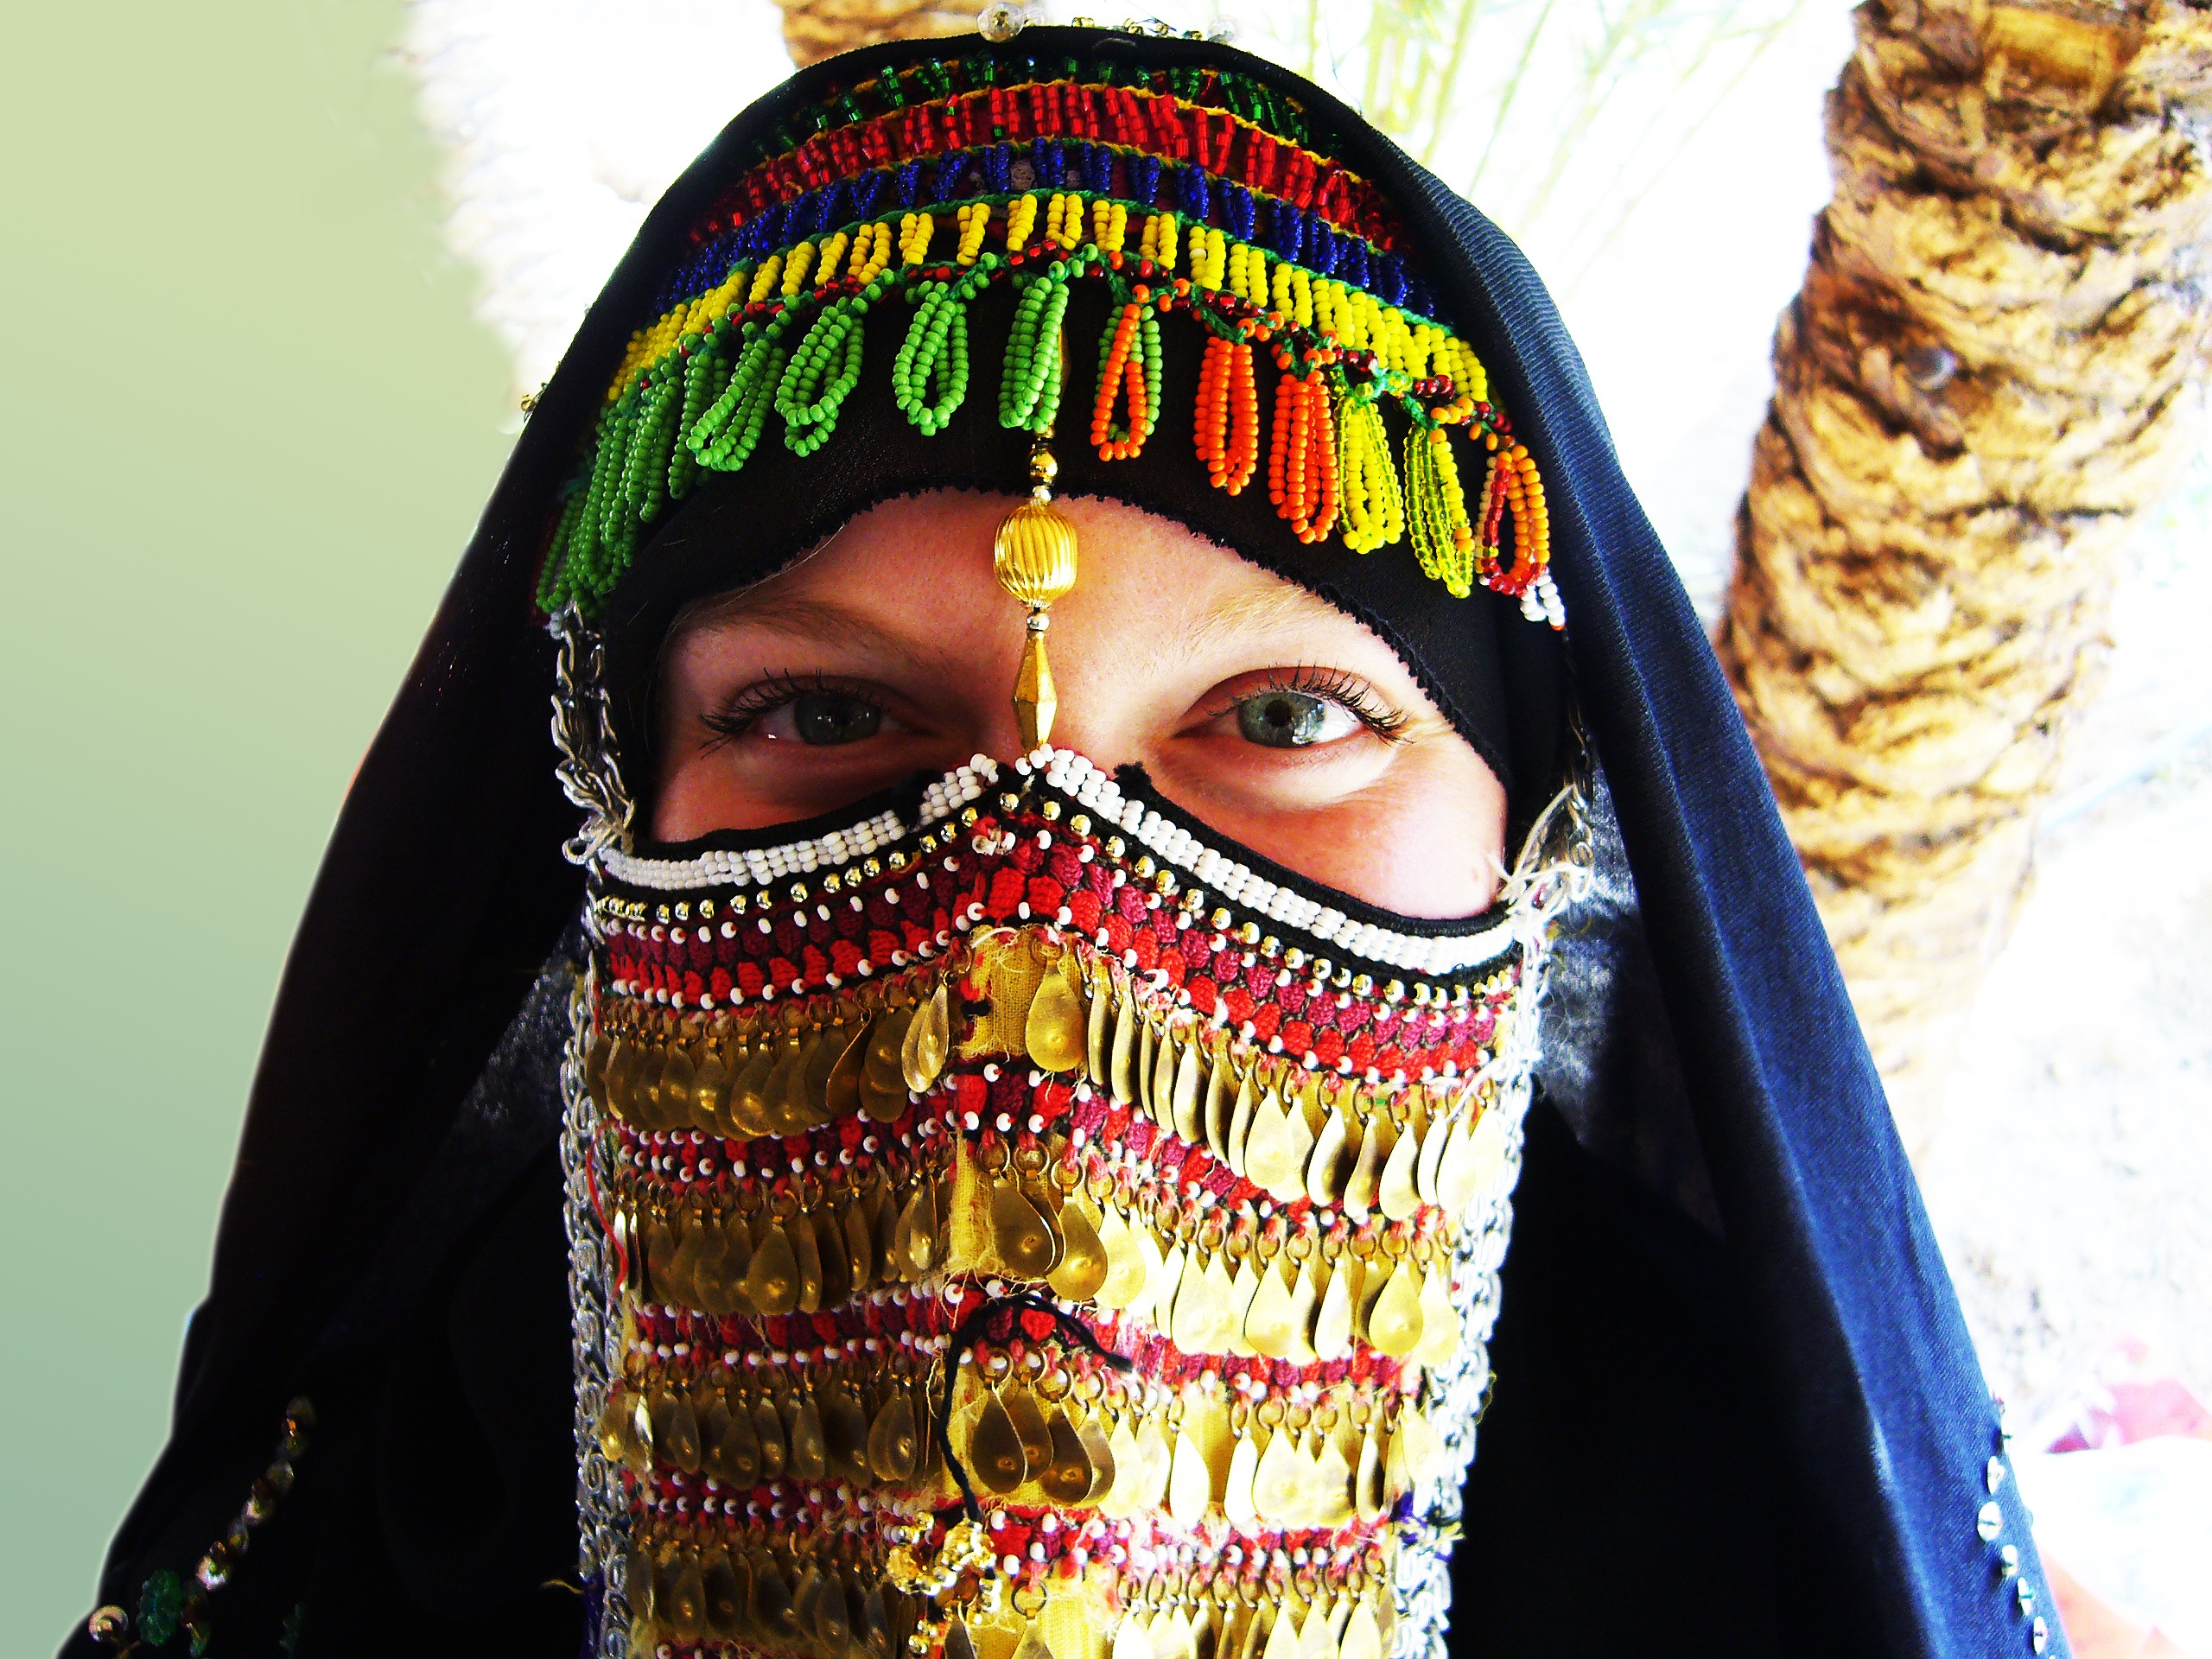
person, female, carnival, color, human, clothing, colorful, tourism, festival, gold, tradition, costume, arabic, veil, veiled, nomadic, sinai, facial hair, bedouin woman, scan kb dia, wedding garment, not settled